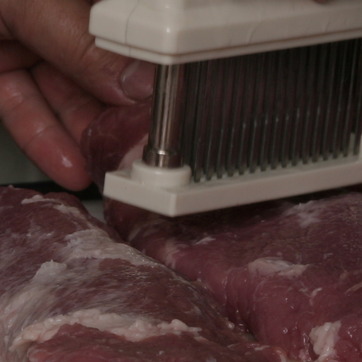
Material: plastic